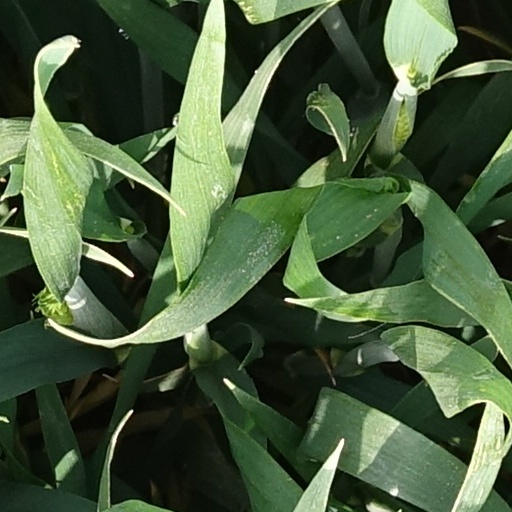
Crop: wheat